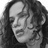
Emotion: sad